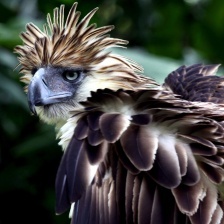
Species: PHILIPPINE EAGLE
Scientific name: PITHECOPHAGA JEFFERYI